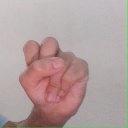
अक्षर: स